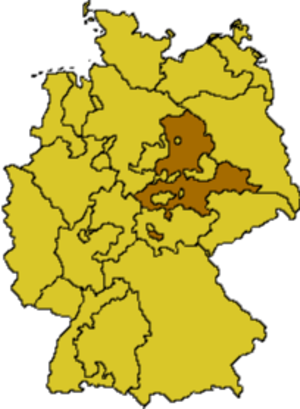
L'Église évangélique de la province ecclésiastique de Saxe est une Église protestante d'obédience à la fois luthérienne et réformée qui a existé de 1950 à 2009 et a été l'église numériquement la plus importante du land allemand de Saxe-Anhalt. Elle a fusionné le 1ᵉʳ janvier 2009 avec l'Église évangélique luthérienne, en Thuringe, pour former l'Église évangélique en Allemagne centrale.